XO (song)

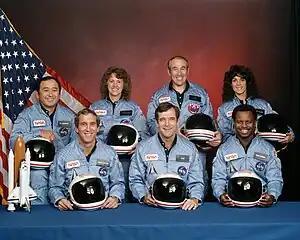
STS-51-L crew who died during the Space Shuttle "Challenger" disaster.

The song begins with a six second-long sample of former NASA public affairs officer Steve Nesbitt, recorded moments after Space Shuttle "Challenger" disaster on January 28, 1986: "Flight controllers here looking very carefully at the situation. Obviously a major malfunction." The use of the sample has been criticized in the media, including Hardeep Phull of the "New York Post", who described its presence in the song as "tasteless". Former NASA astronauts and families were also dismayed and labeled the use of the sample as "insensitive". Keith Cowing of NASA Watch suggested that the use of the clip ranged from negligence to repugnance.